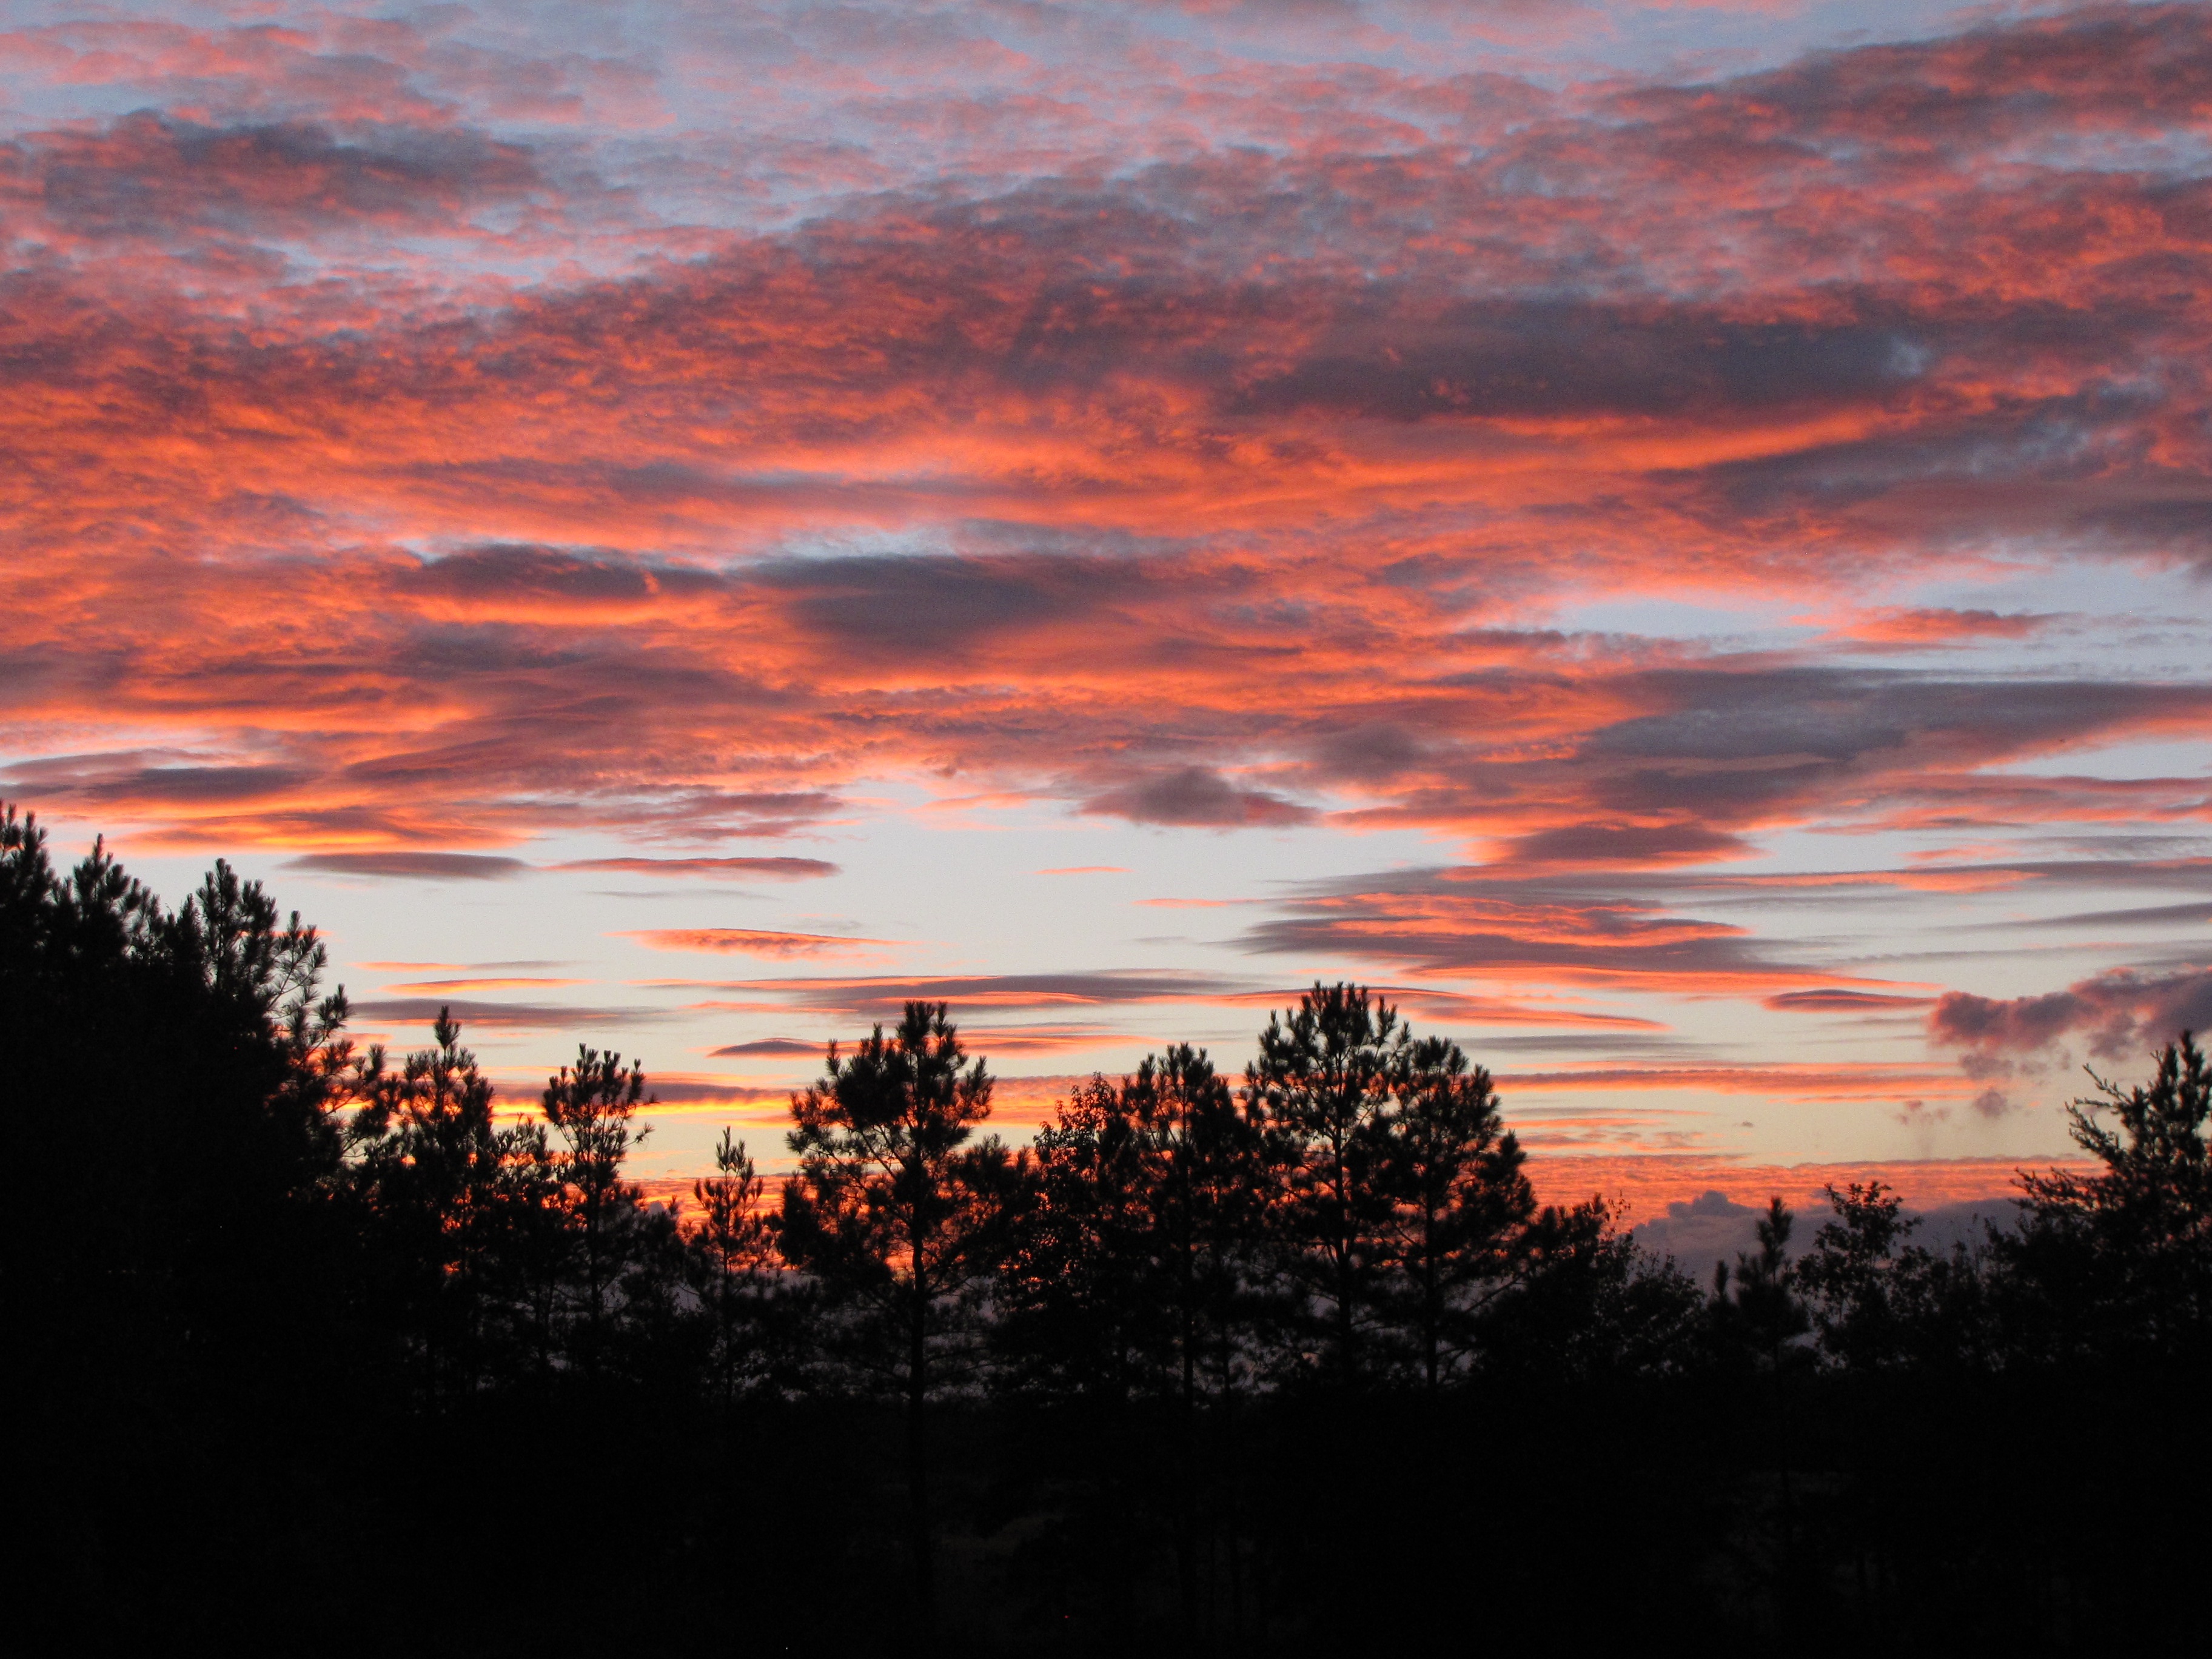
landscape, nature, horizon, cloud, sky, sunrise, sunset, morning, dawn, atmosphere, dusk, evening, afterglow, evening sky, pink clouds, trees silhouetted, red sky at morning